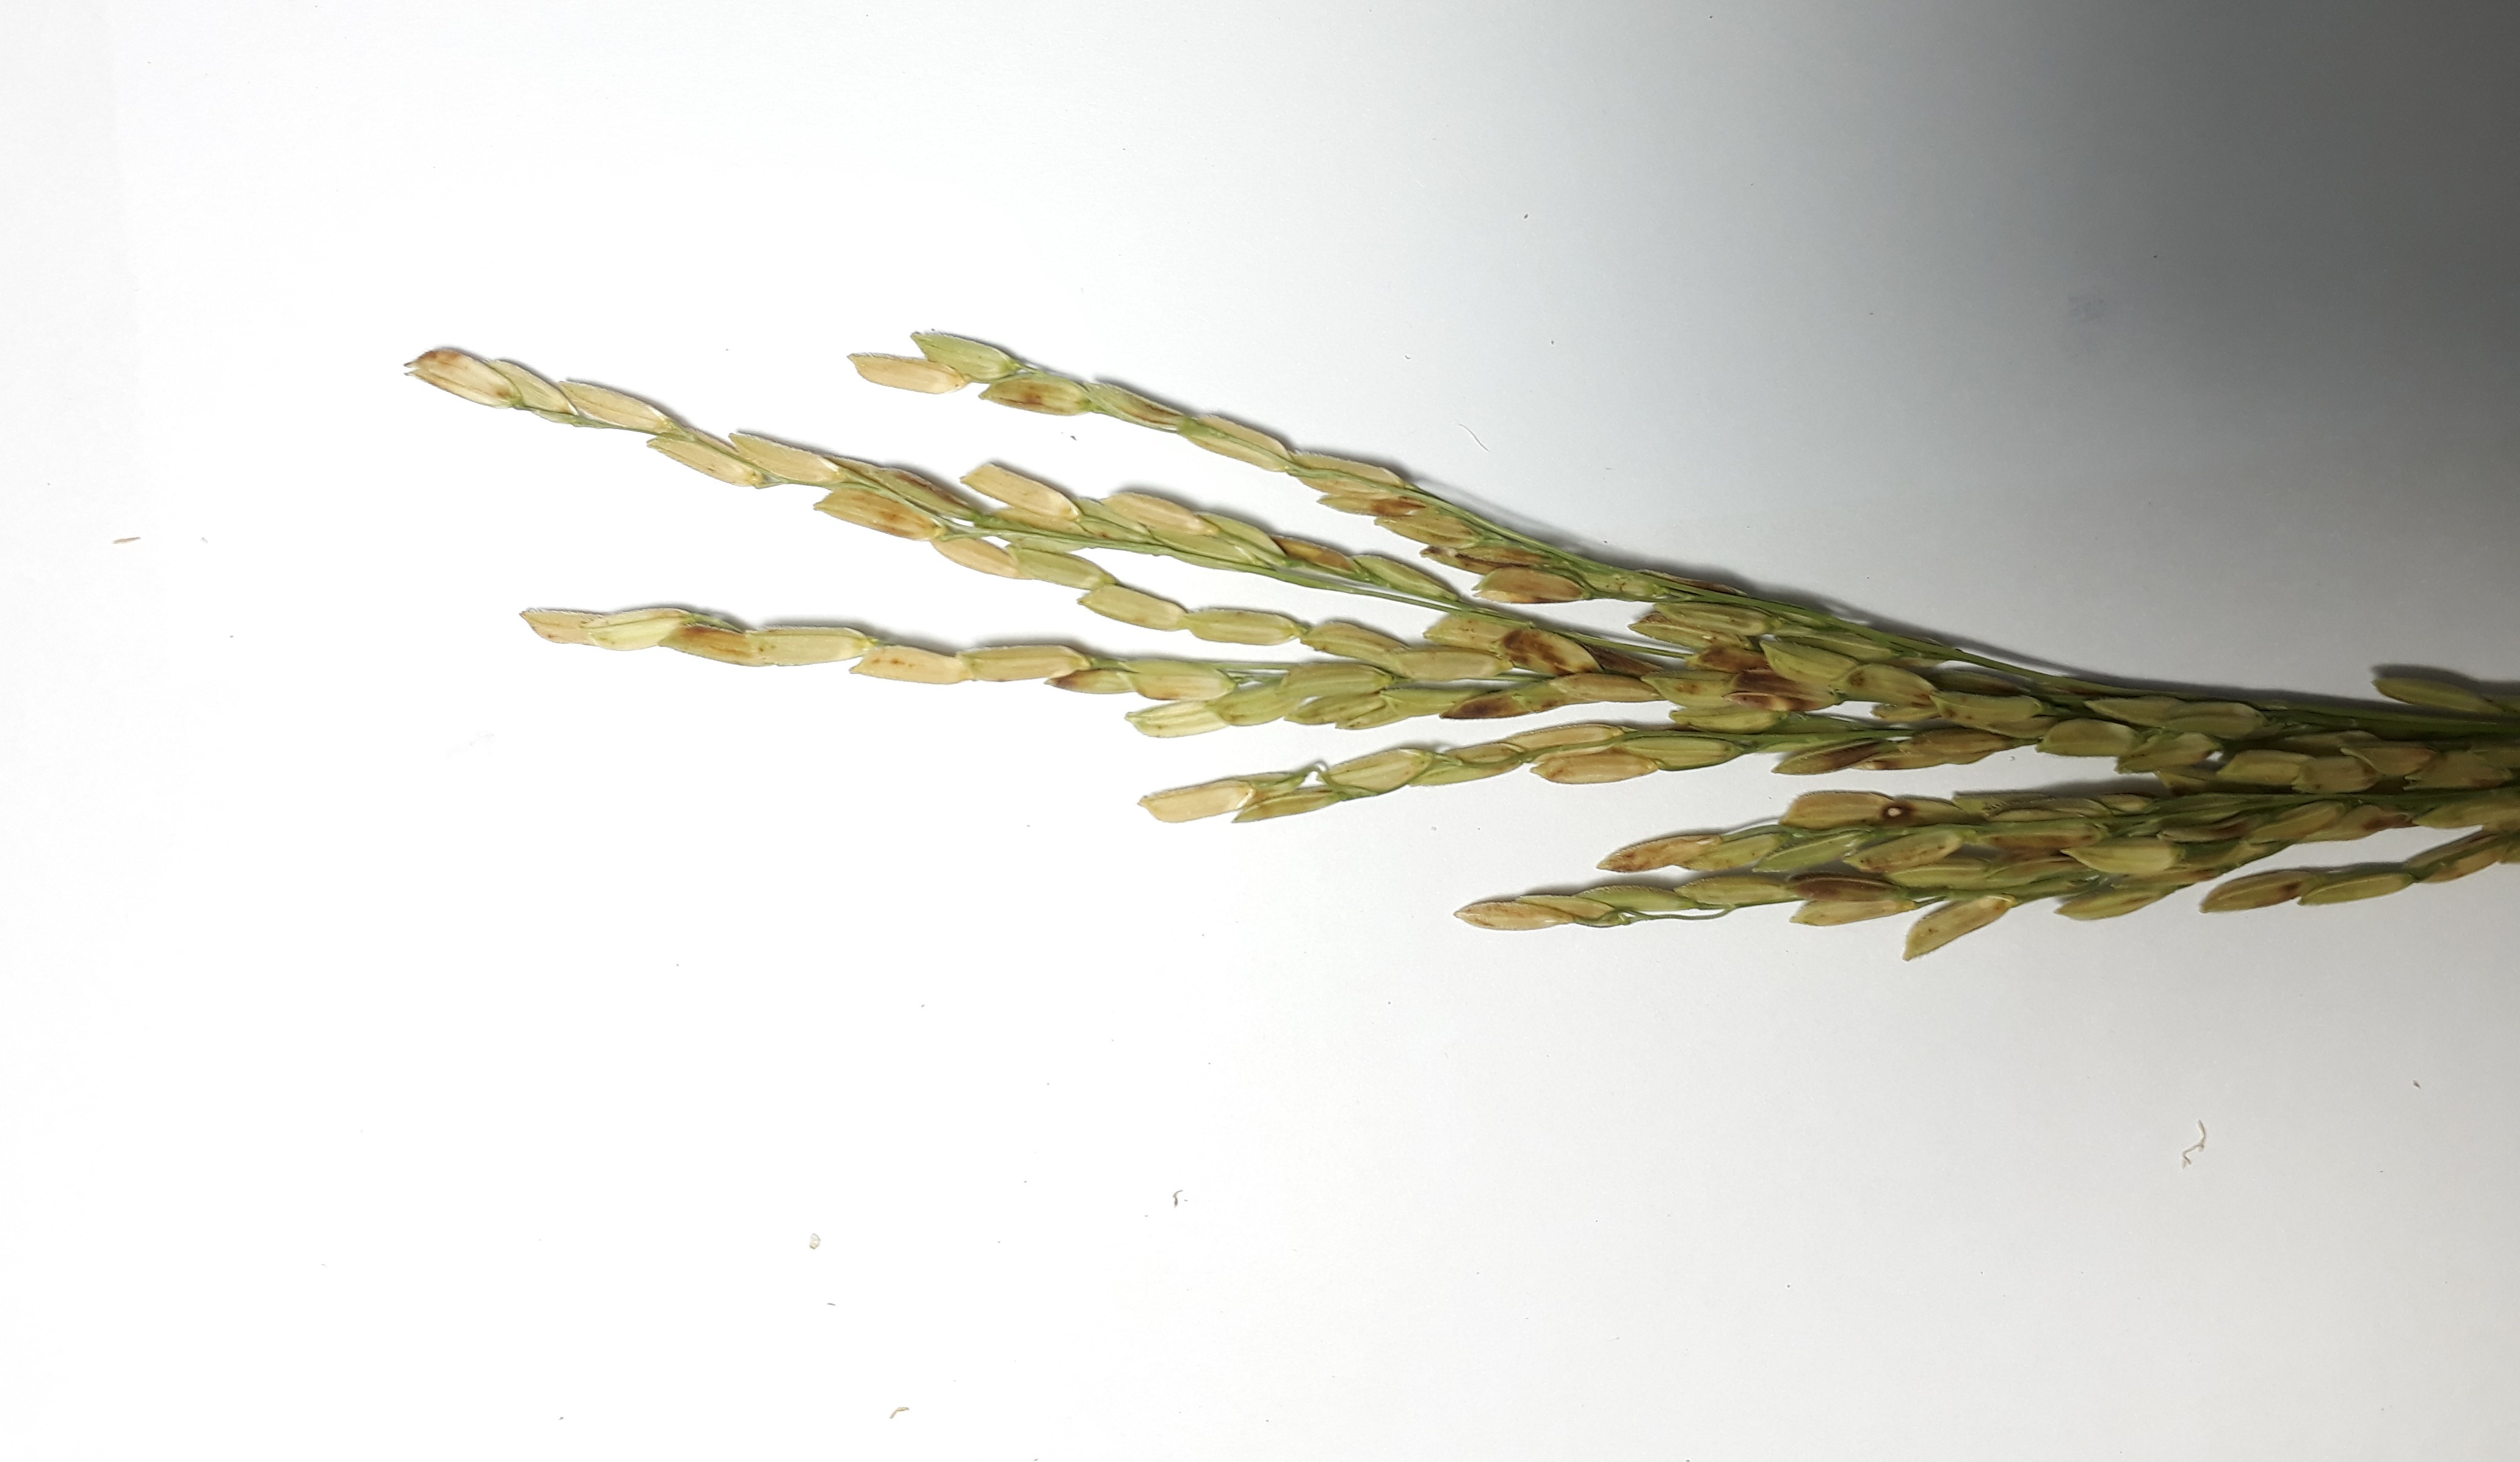
Label: Very Damage